Farquhar Lake

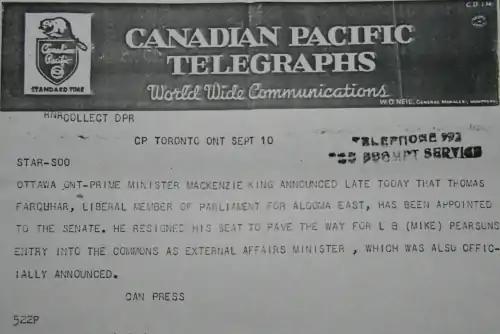
September 1948 telegraph from the Canadian Press indicating that Prime Minister MacKenzie King had appointed Thomas Farquhar to the Senate

Beautiful waterfront cottages are found on Farquhar Lake, averaging 2,000 square feet, combining modern and rustic styles. It is the largest of its surrounding lakes, such as Grace lake, Dark Lake, and Cardiff Lake. Fewer than 100 residents enjoy activities such as boating, fishing and water skiing.